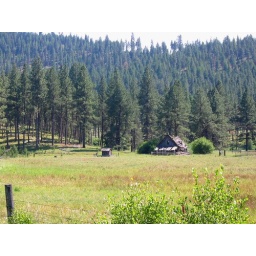
I could hear a rattlesnake in the grass off the road where I was taking this picture...I left quickly.